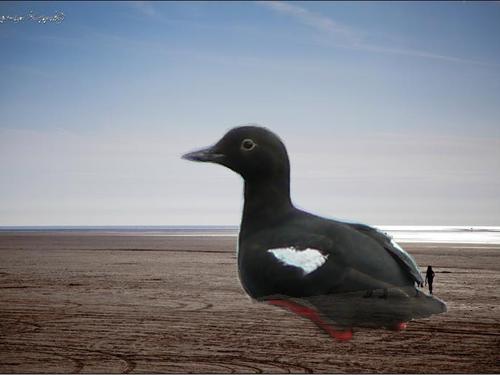
Bird species: Pigeon_Guillemot
Bird type: waterbird
Background: water